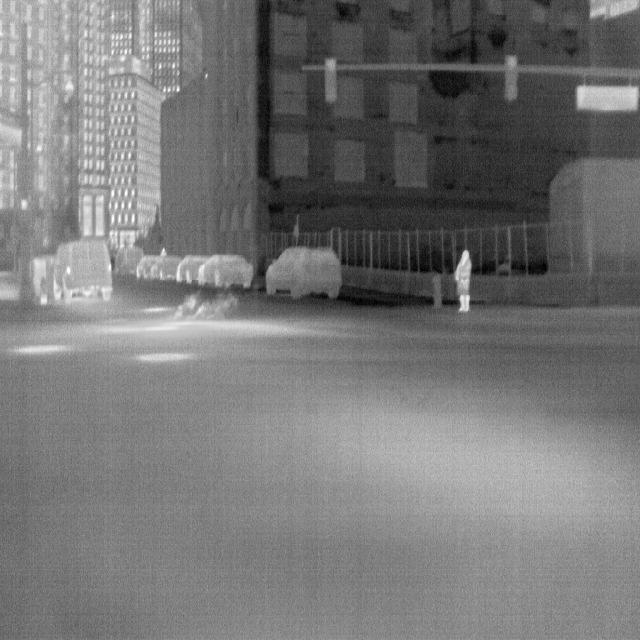
Detected objects:
label: person